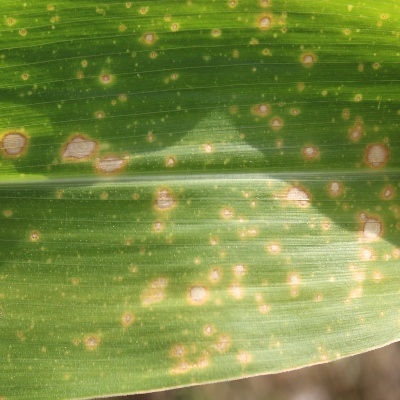
Crop: Maize
Condition: leaf blight